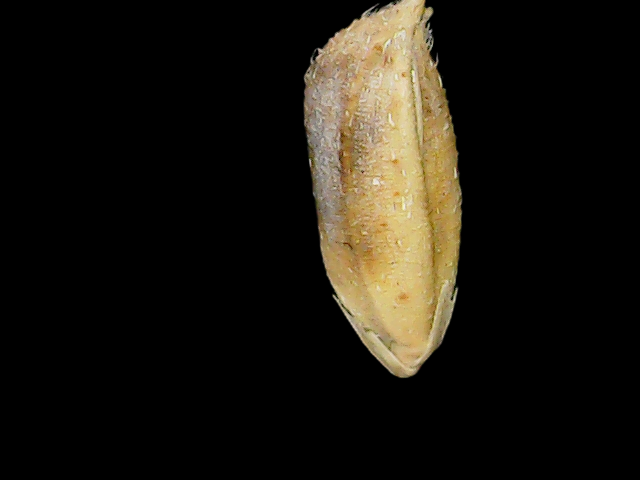
Rice variety: Bd33